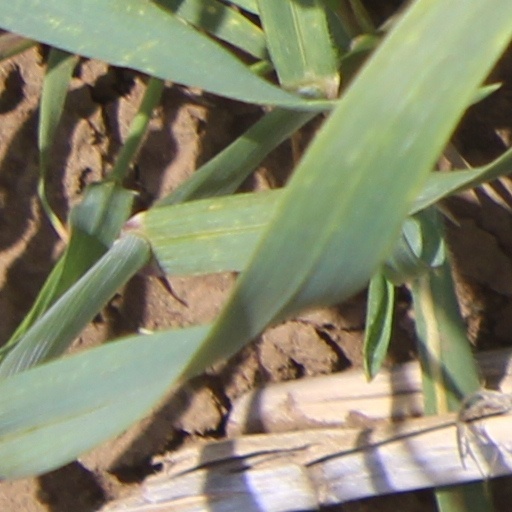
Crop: wheat